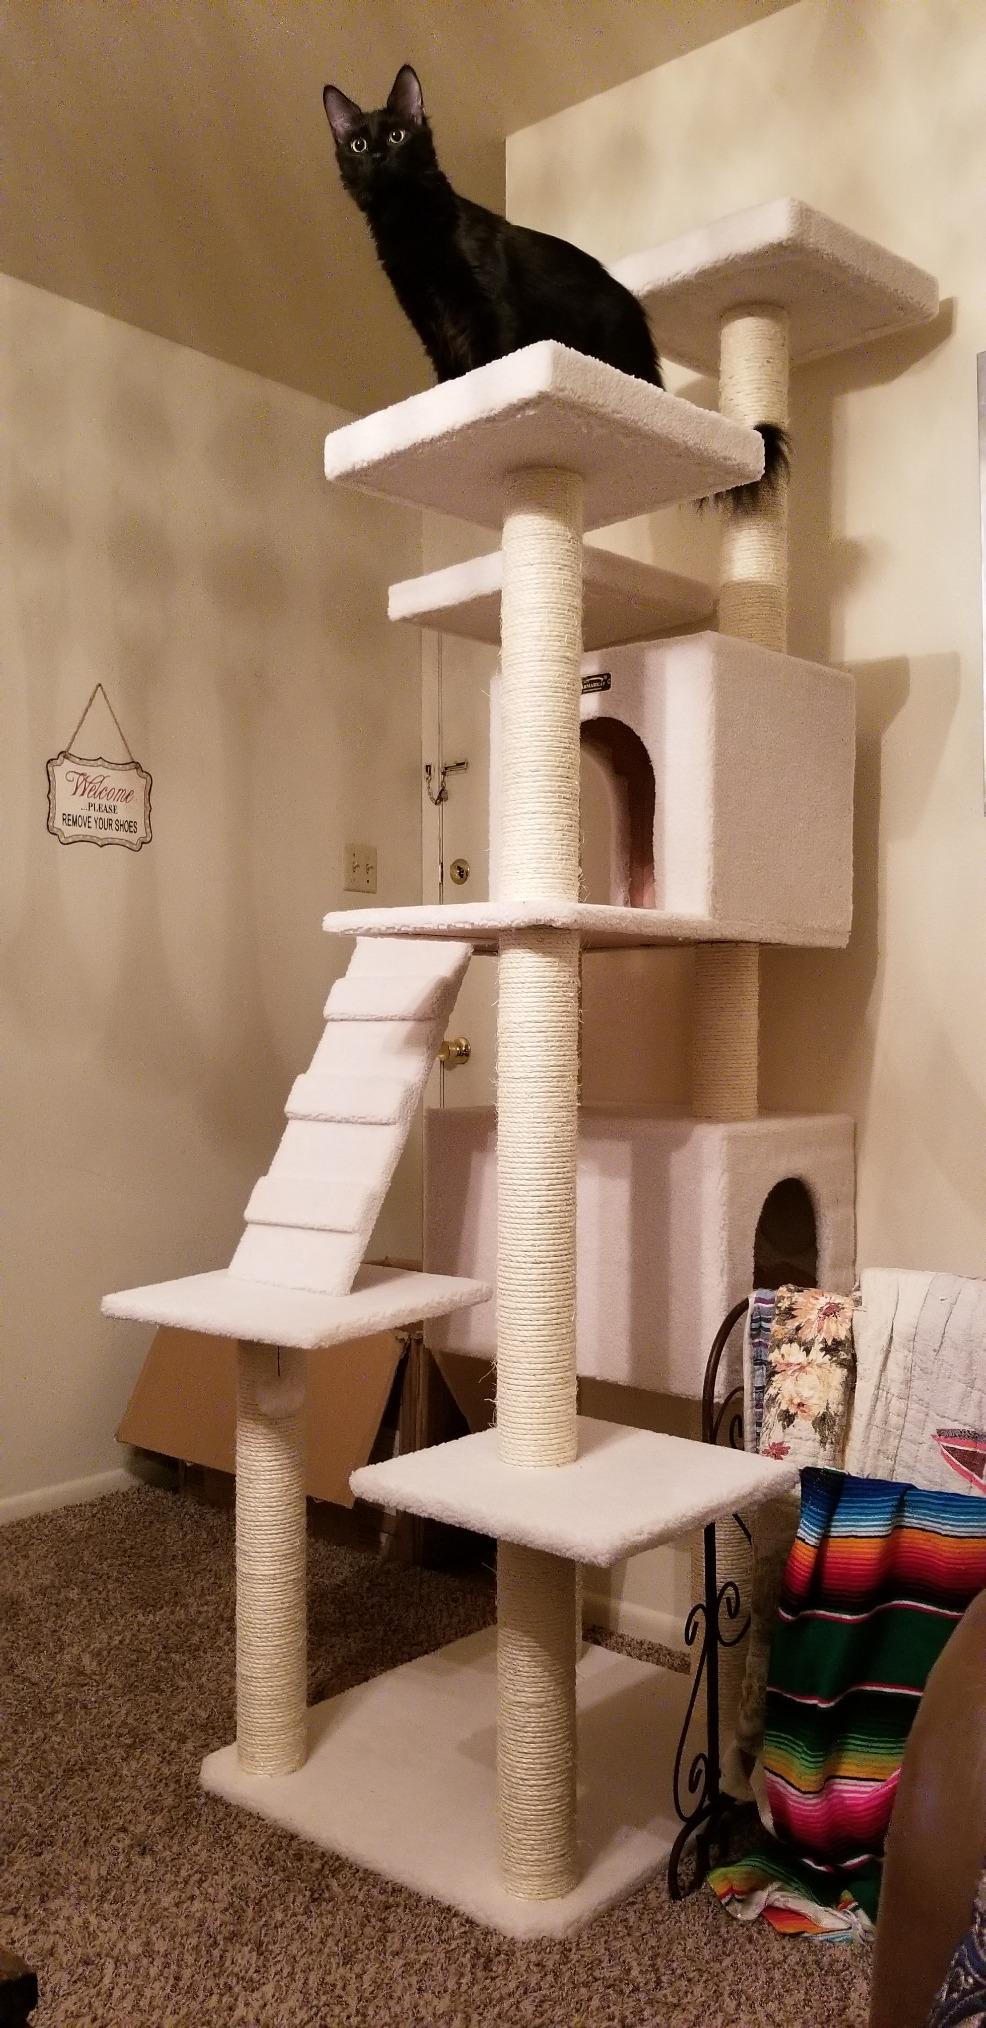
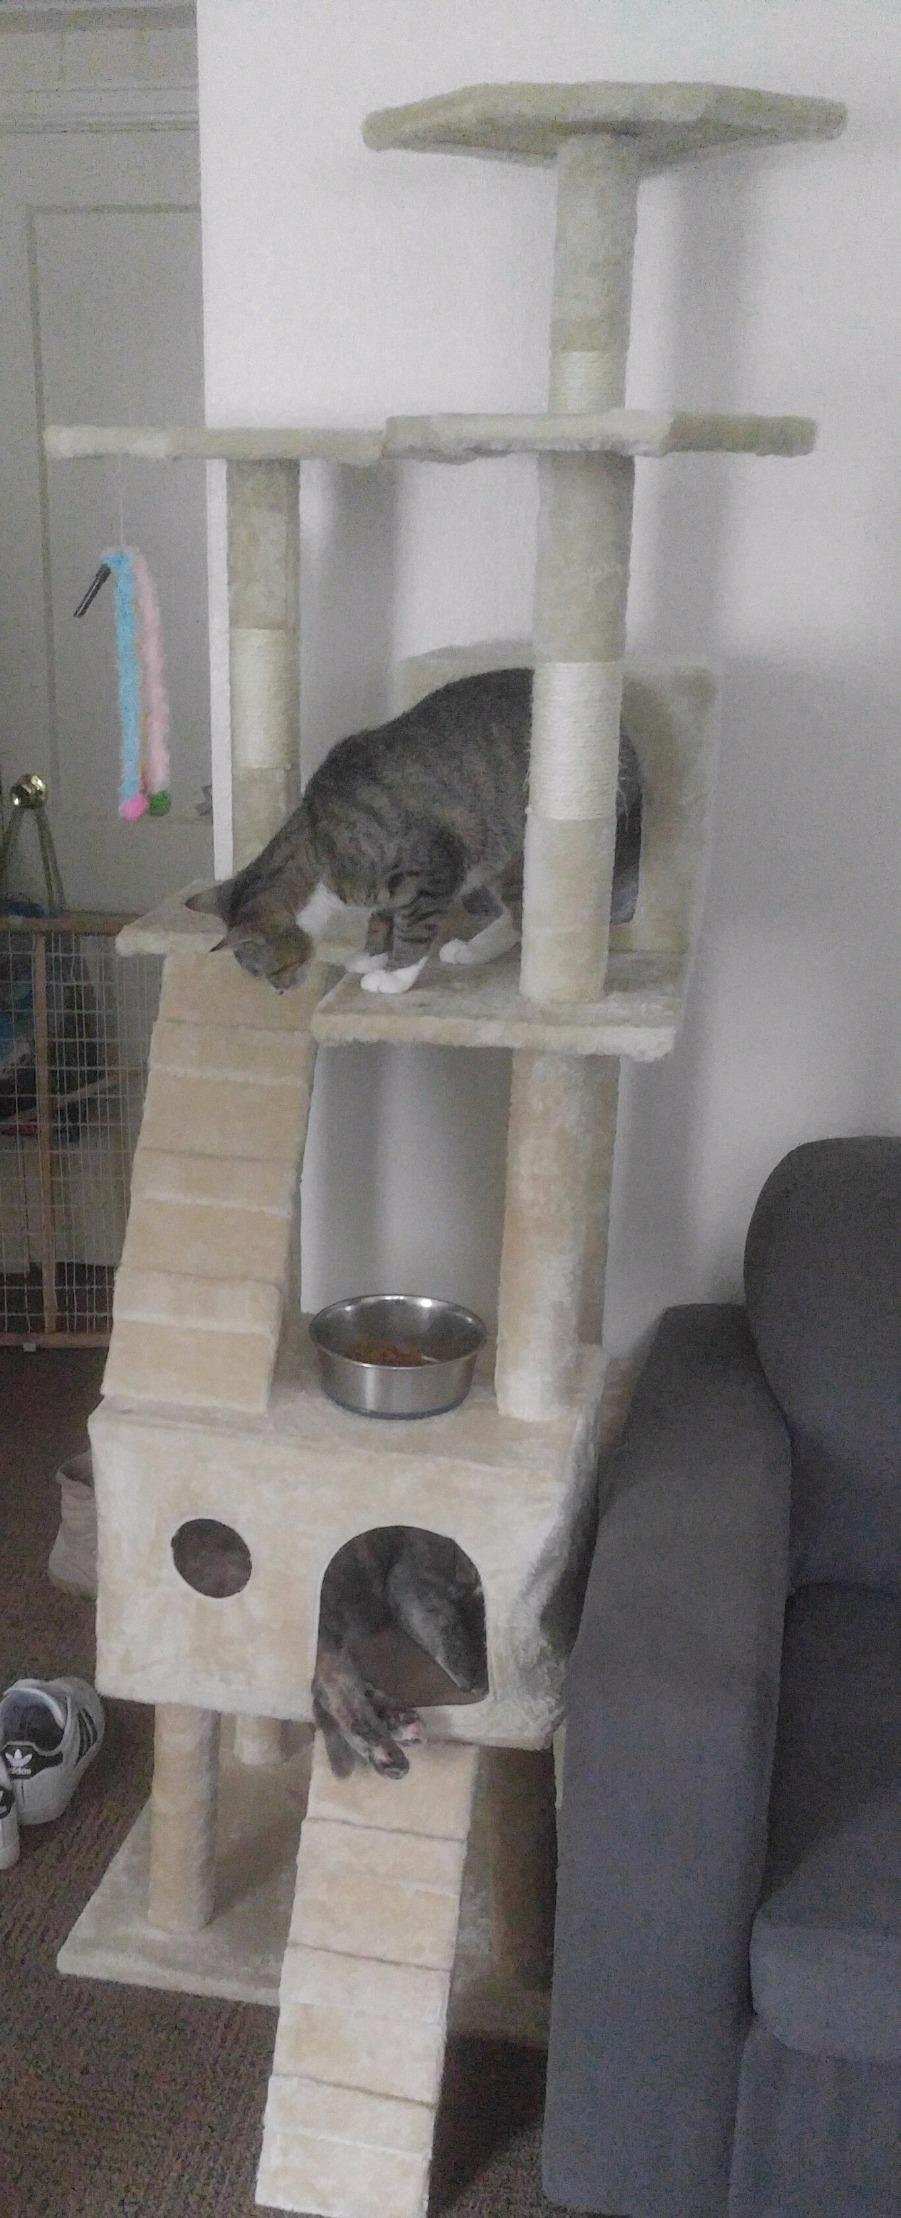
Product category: items_cat tree
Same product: no